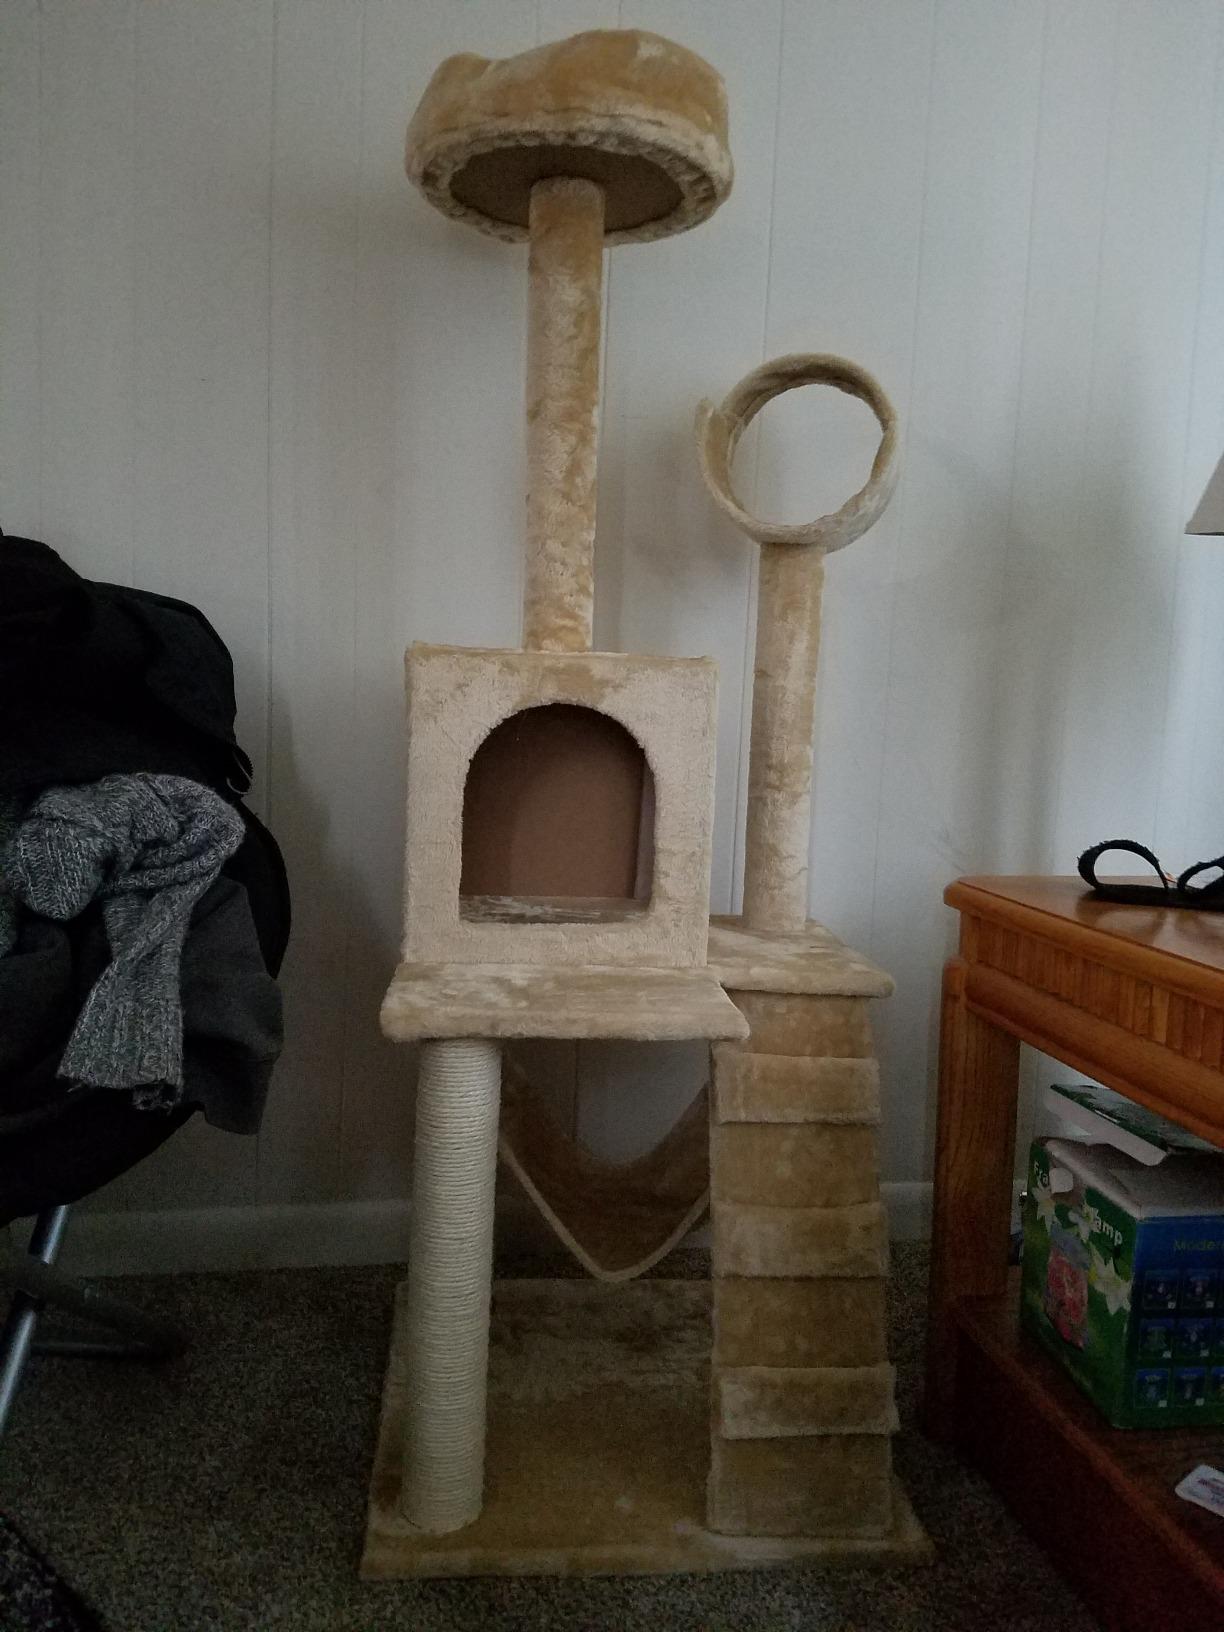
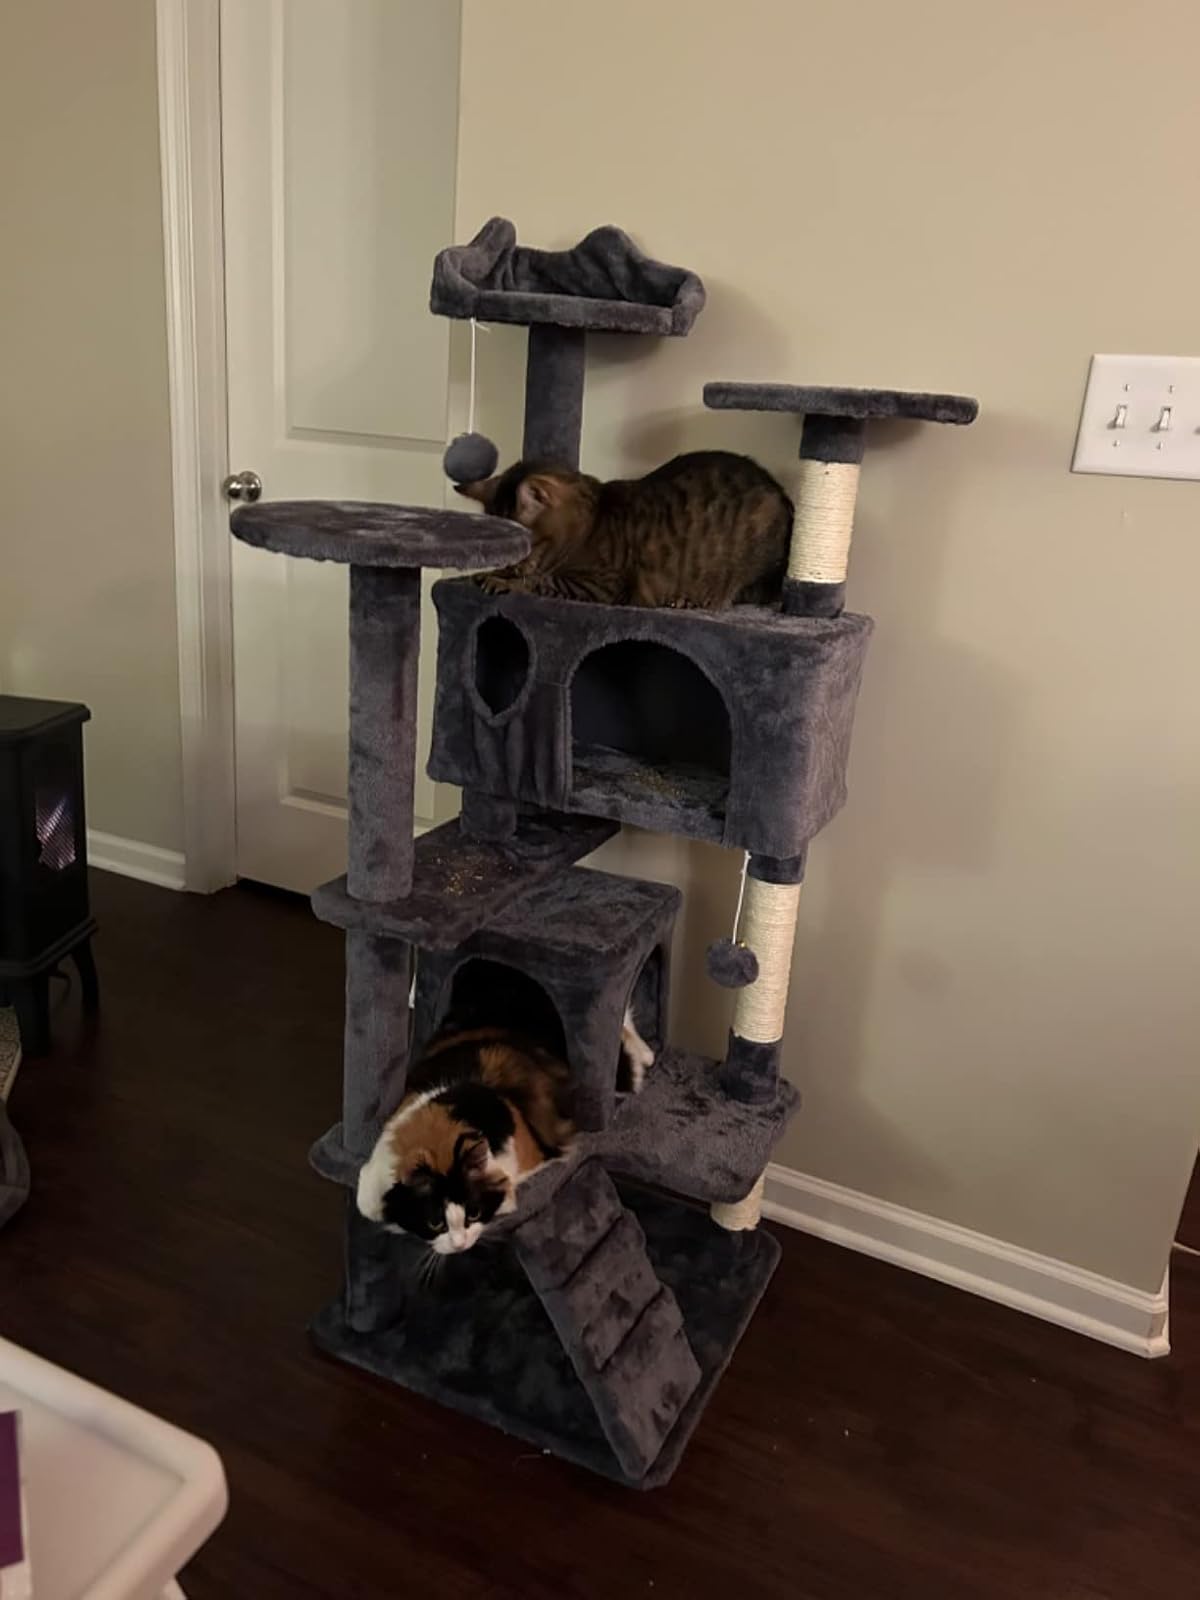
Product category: items_cat tree
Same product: no